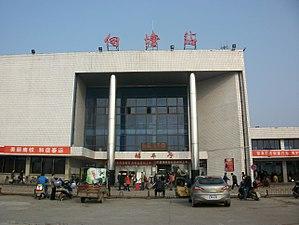
Le xian de Nanchang est un district administratif de la province du Jiangxi en Chine. Il est placé sous la juridiction de la ville-préfecture de Nanchang.